White Shirts Society

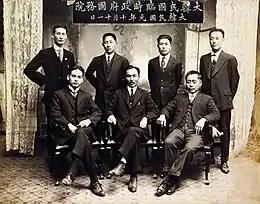
The Korean Provisional Government upon its founding in 1919

The group's name was inspired by the names of other ultranationalist organizations, but especially by the name of the Blue Shirts Society. The Blue Shirts were in turn inspired by other fascist groups with similar names, including the Italian Blackshirts, the Romanian Greenshirts, and the Spanish Blueshirts. The name is also a reference to the Korean expression "white-clothed people", which refers to everyday Korean people, as Korean commoners historically wore white clothing.